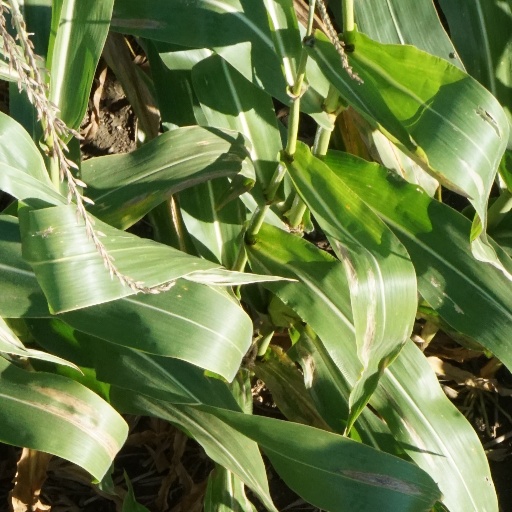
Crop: maize; corn